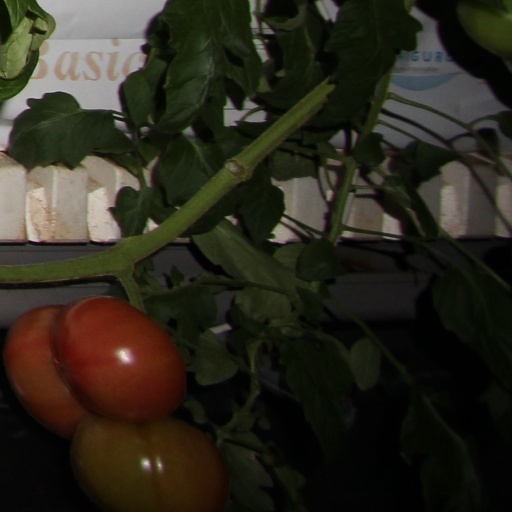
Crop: tomato